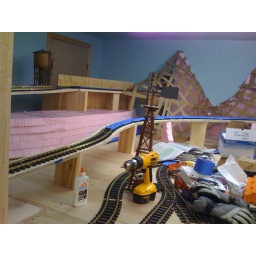
This shows the track at the base of the cliff face and the track climbing the mountain above it.